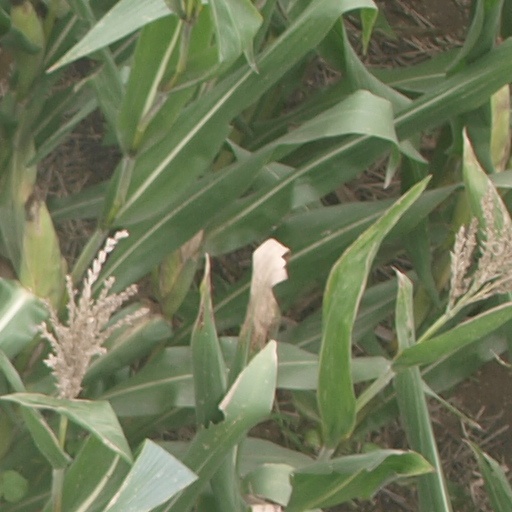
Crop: maize; corn